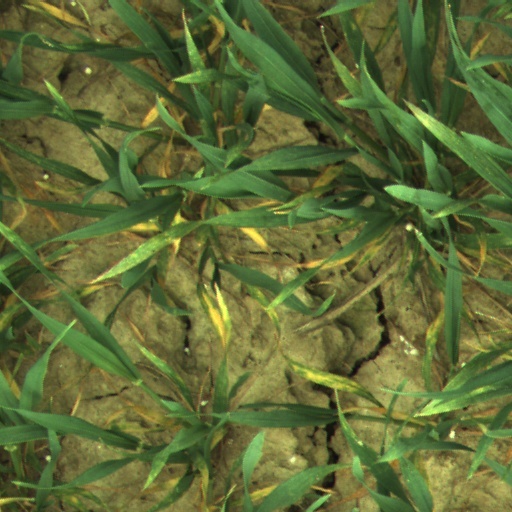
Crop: wheat